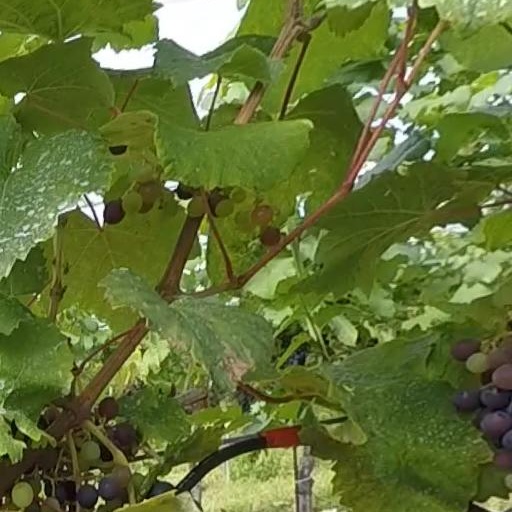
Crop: grape